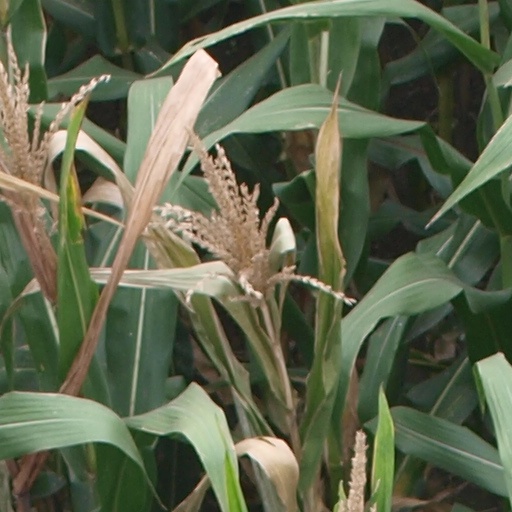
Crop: maize; corn